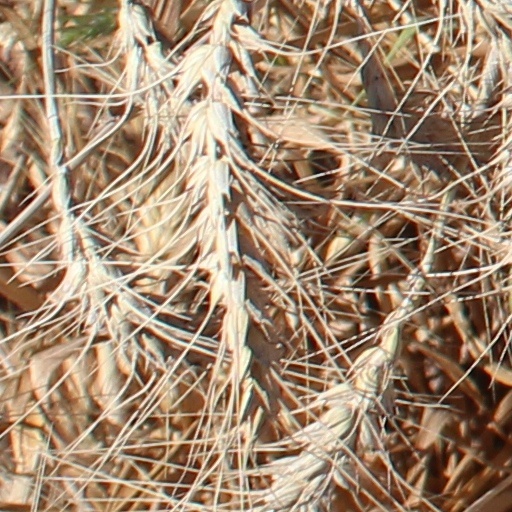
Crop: wheat